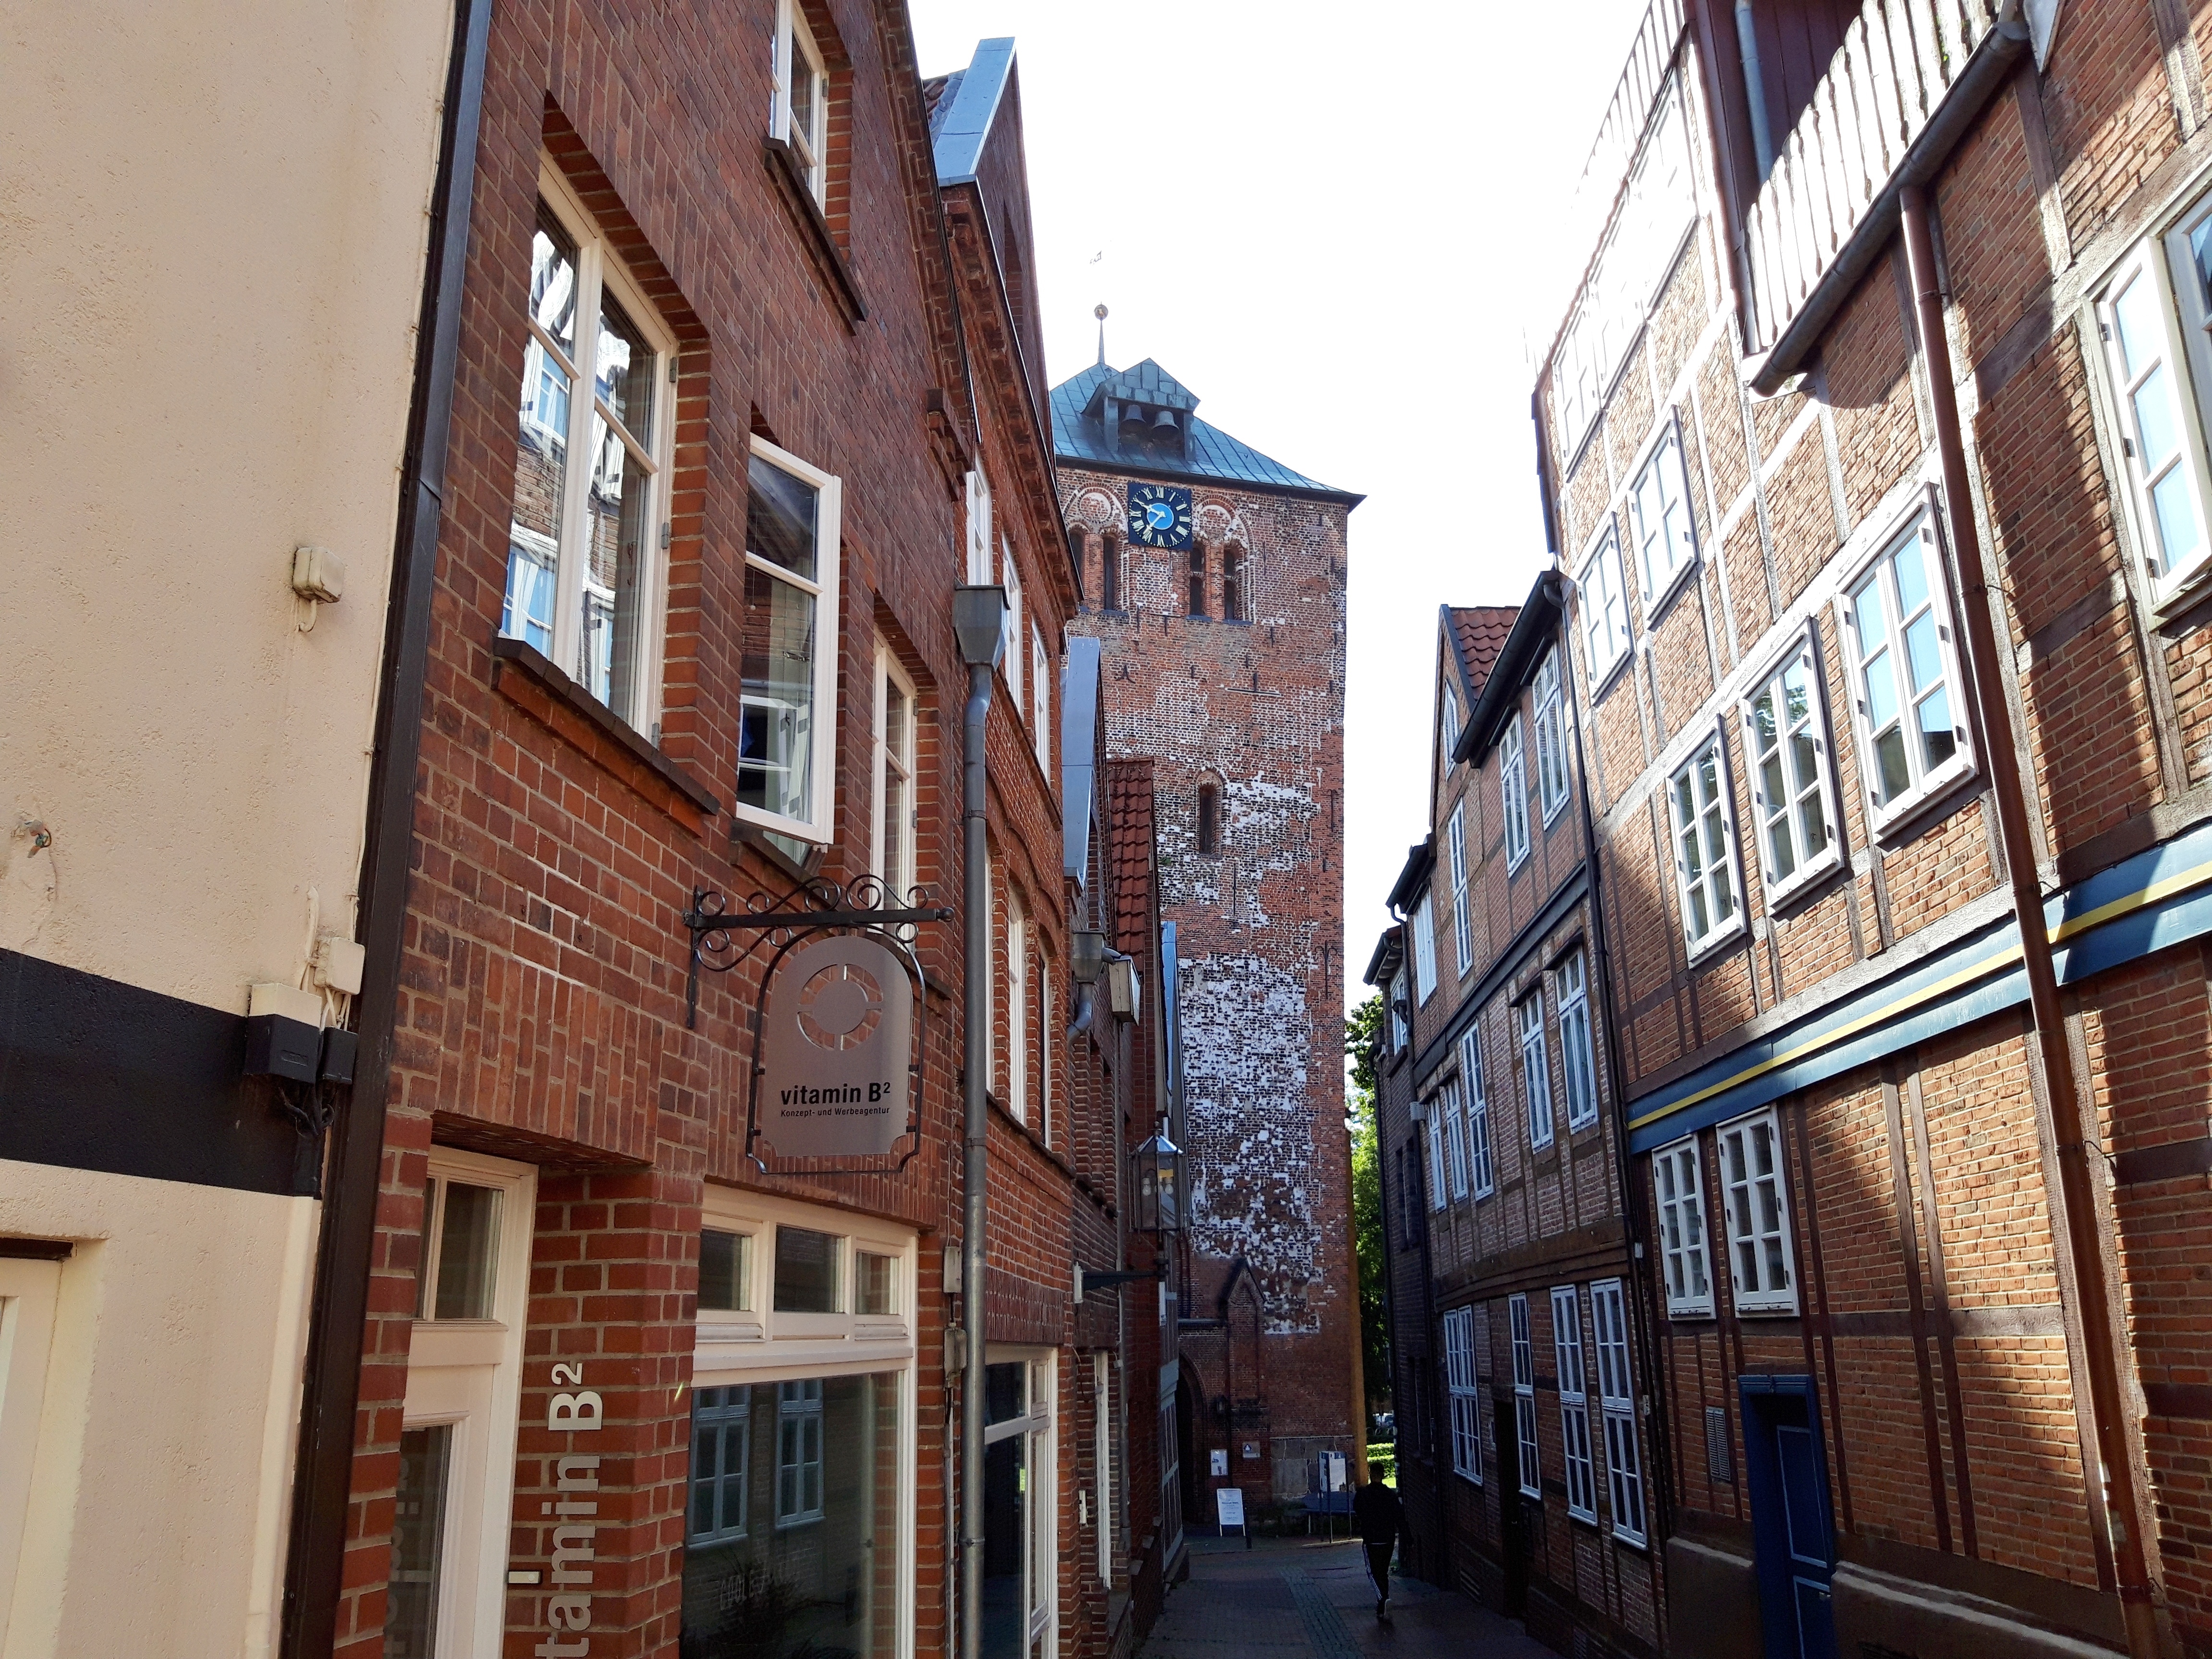
natural, neighbourhood, street, town, alley, property, building, road, house, urban area, architecture, human settlement, infrastructure, lane, home, apartment, residential area, real estate, city, window, facade, brick, mixed use